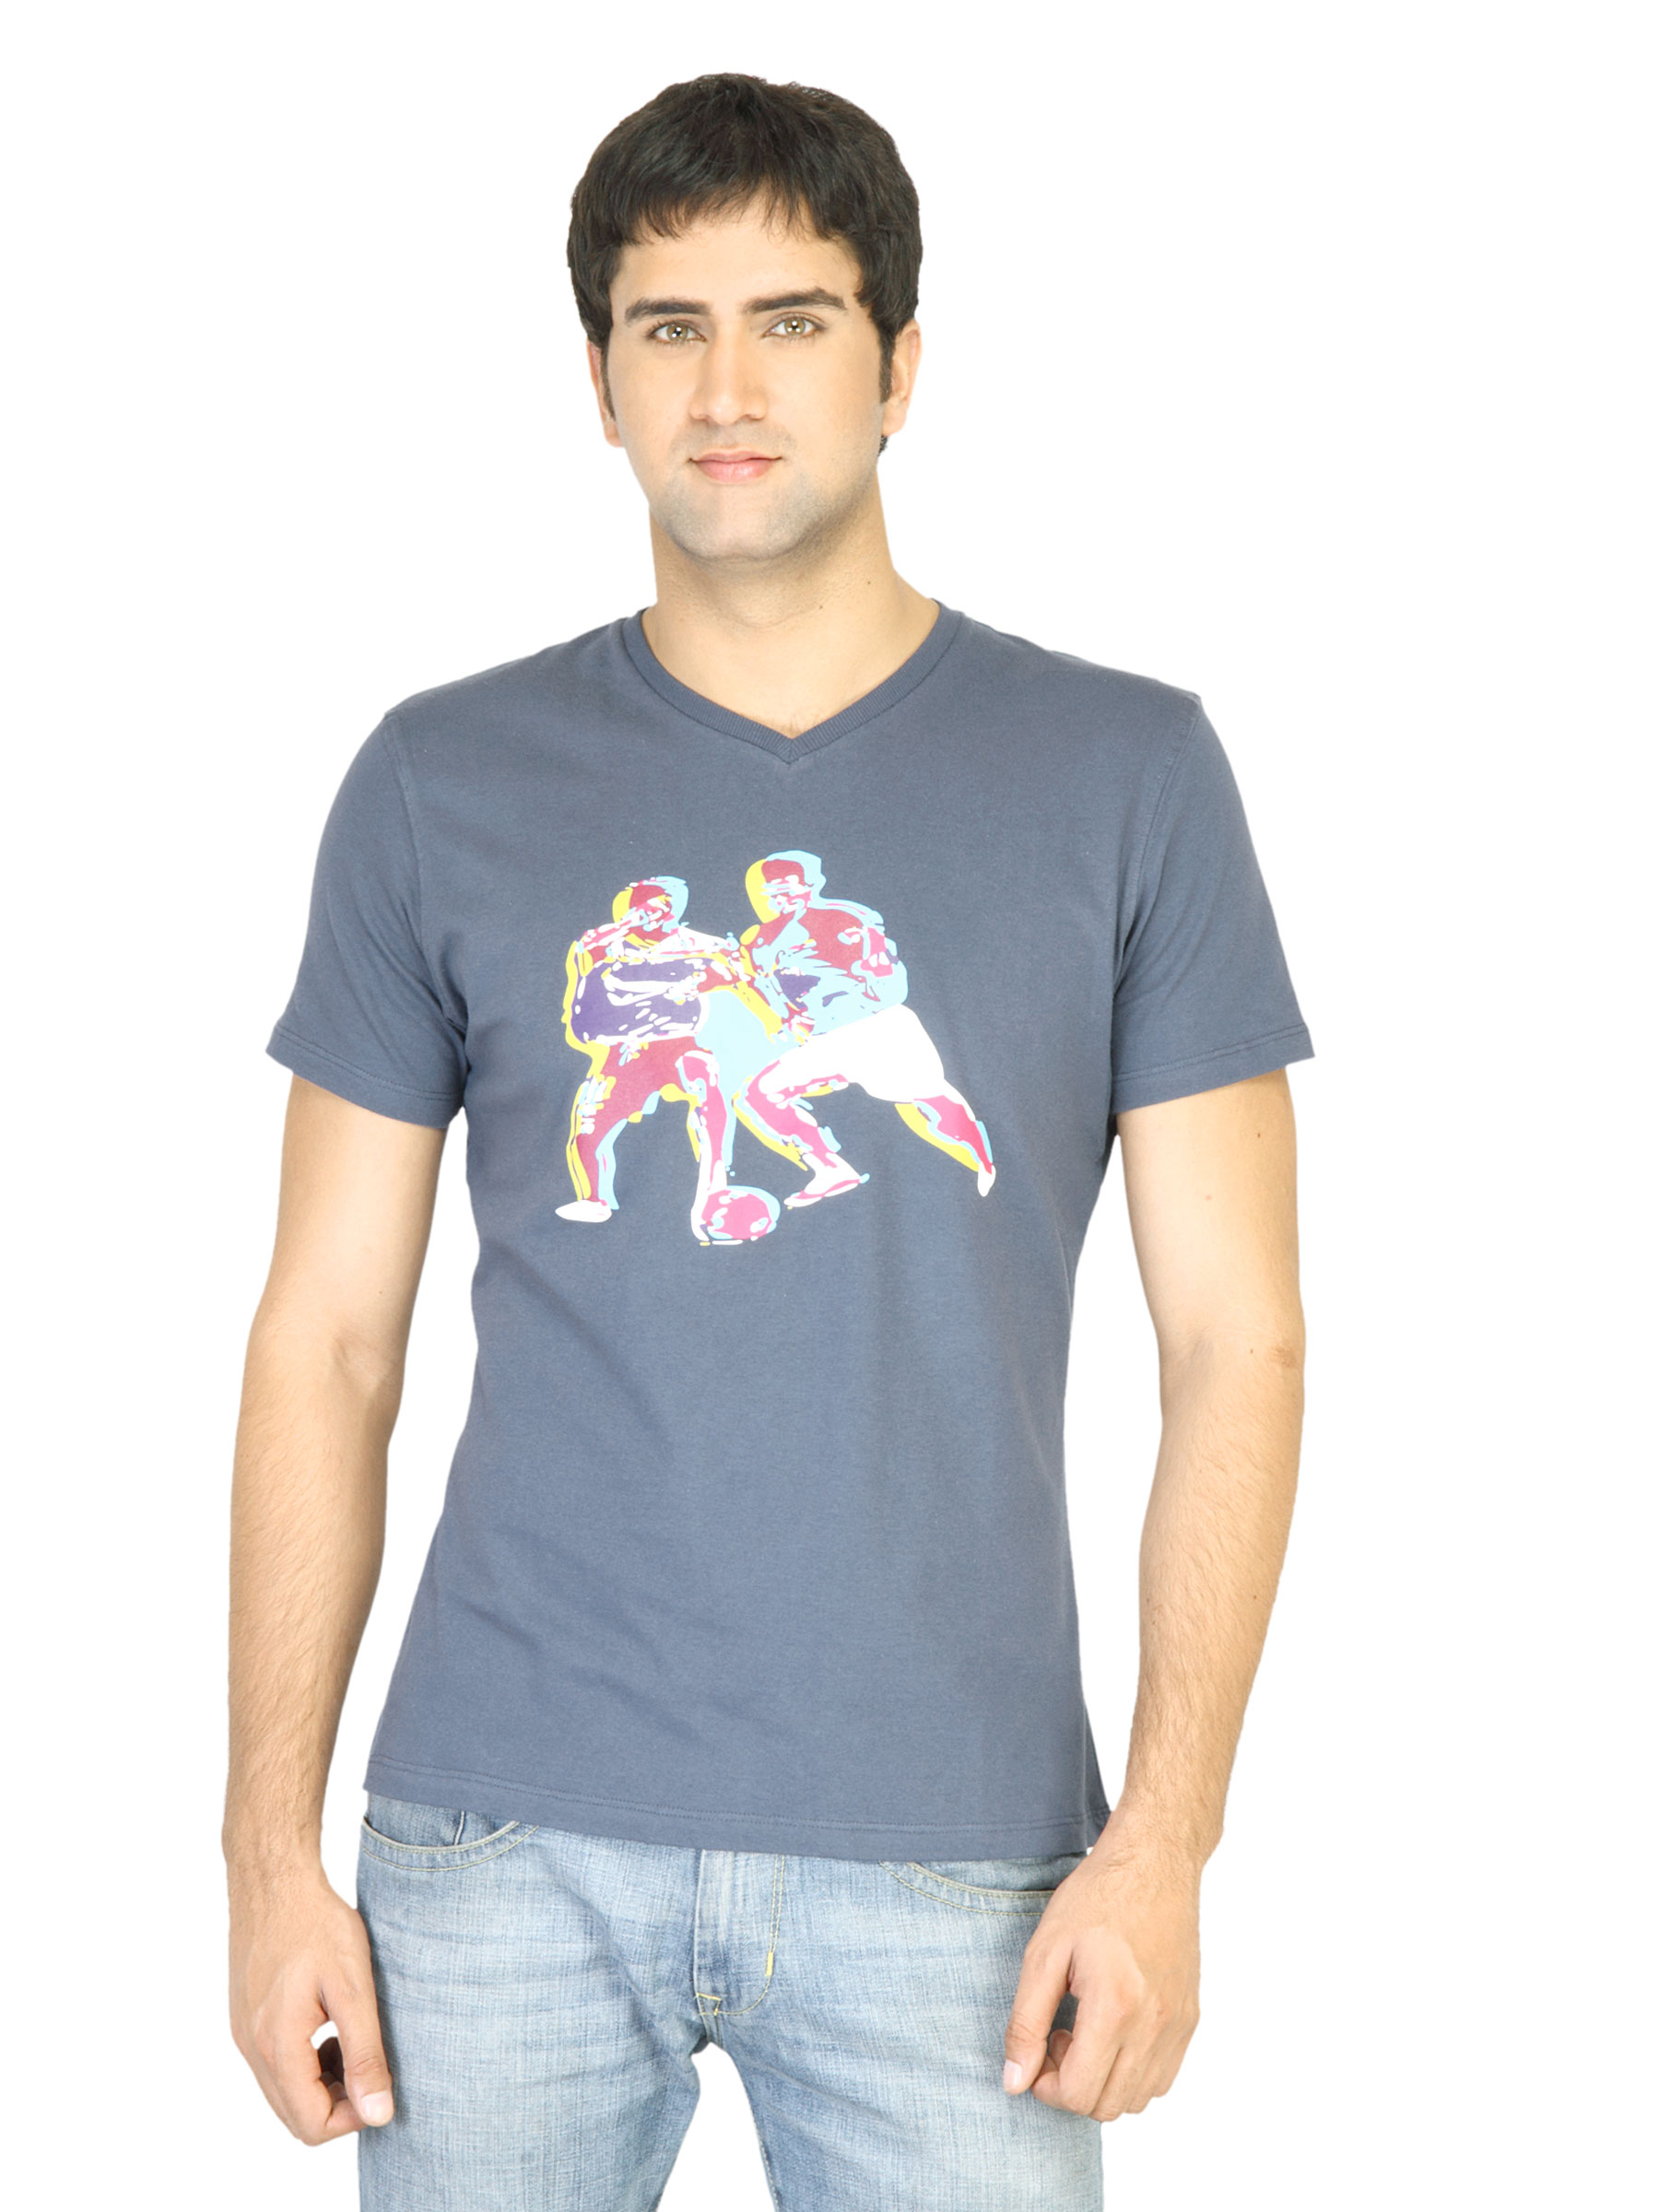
United Colors of Benetton Men Blue Printed T-shirt
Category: Apparel / Topwear / Tshirts
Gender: Men
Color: Blue
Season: Fall 2011
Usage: Casual